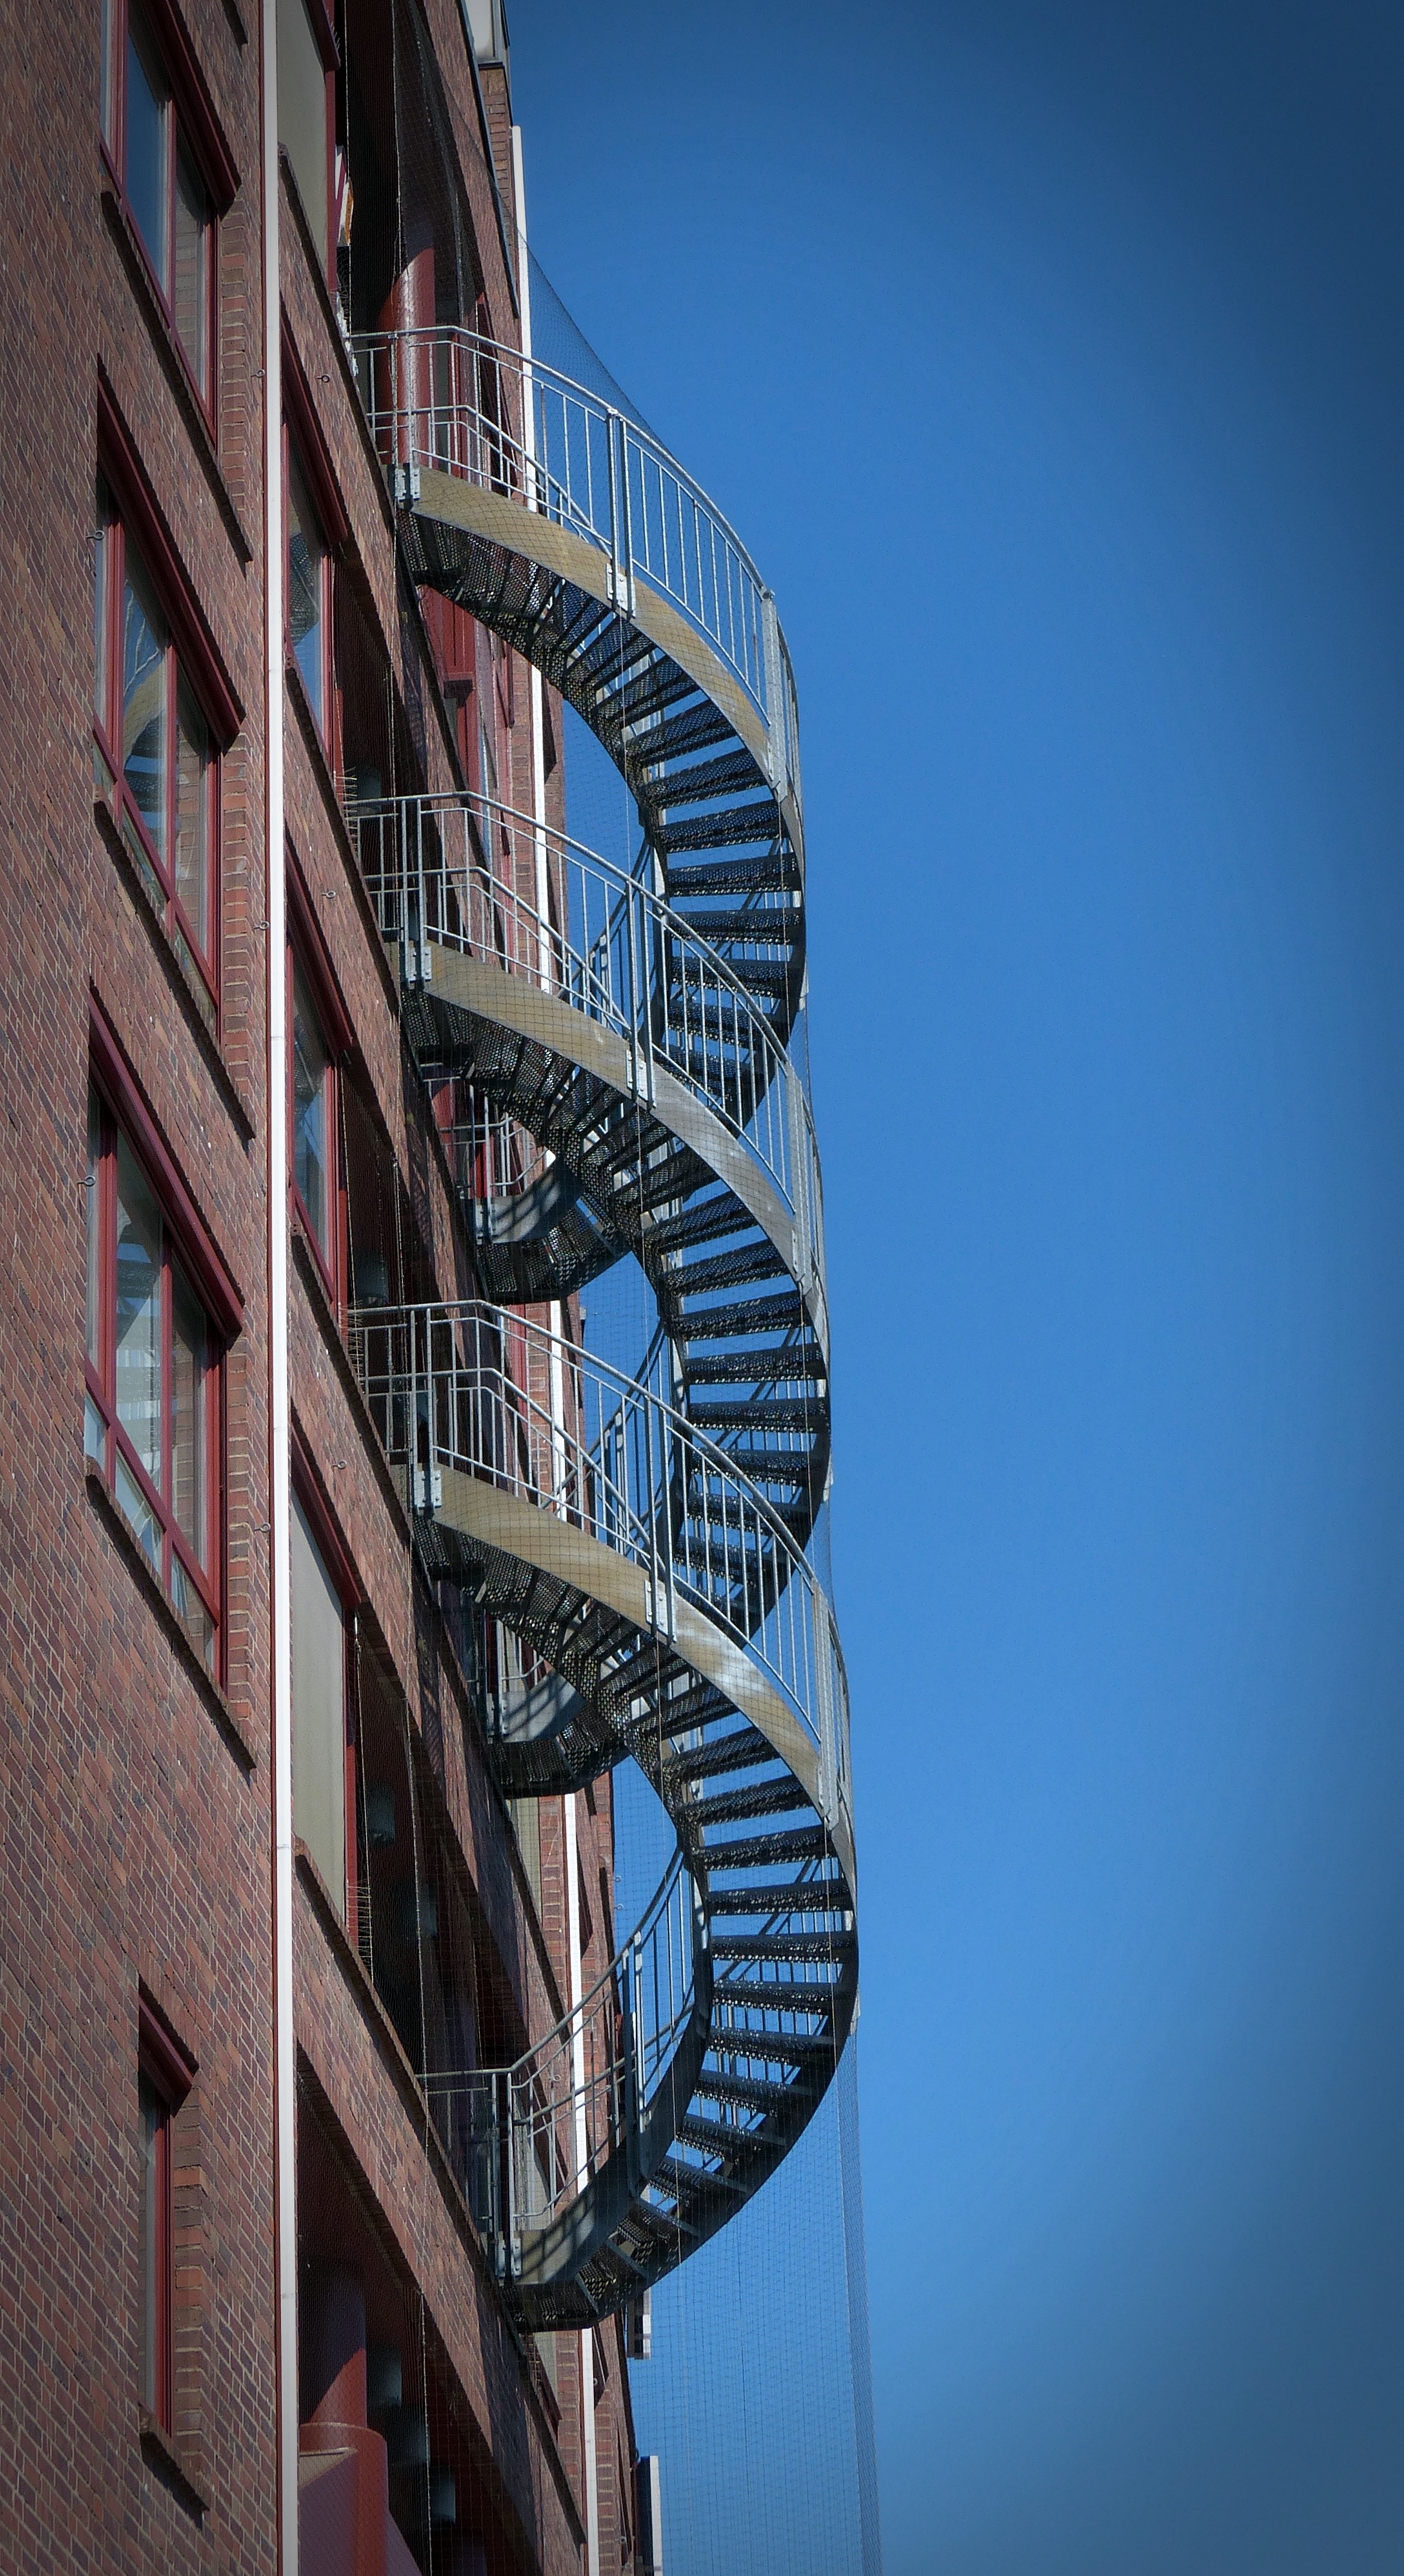
architecture, skyscraper, cityscape, steel, line, reflection, tower, color, landmark, facade, blue, security, tower block, fire escape, stairs, symmetry, shape, metropolis, gradually, urban area, escape route, staircase finish